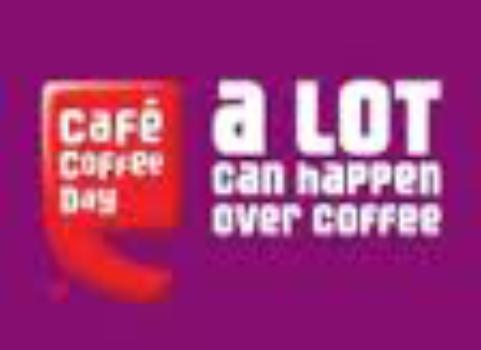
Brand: Cafe Coffee Day
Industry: Food